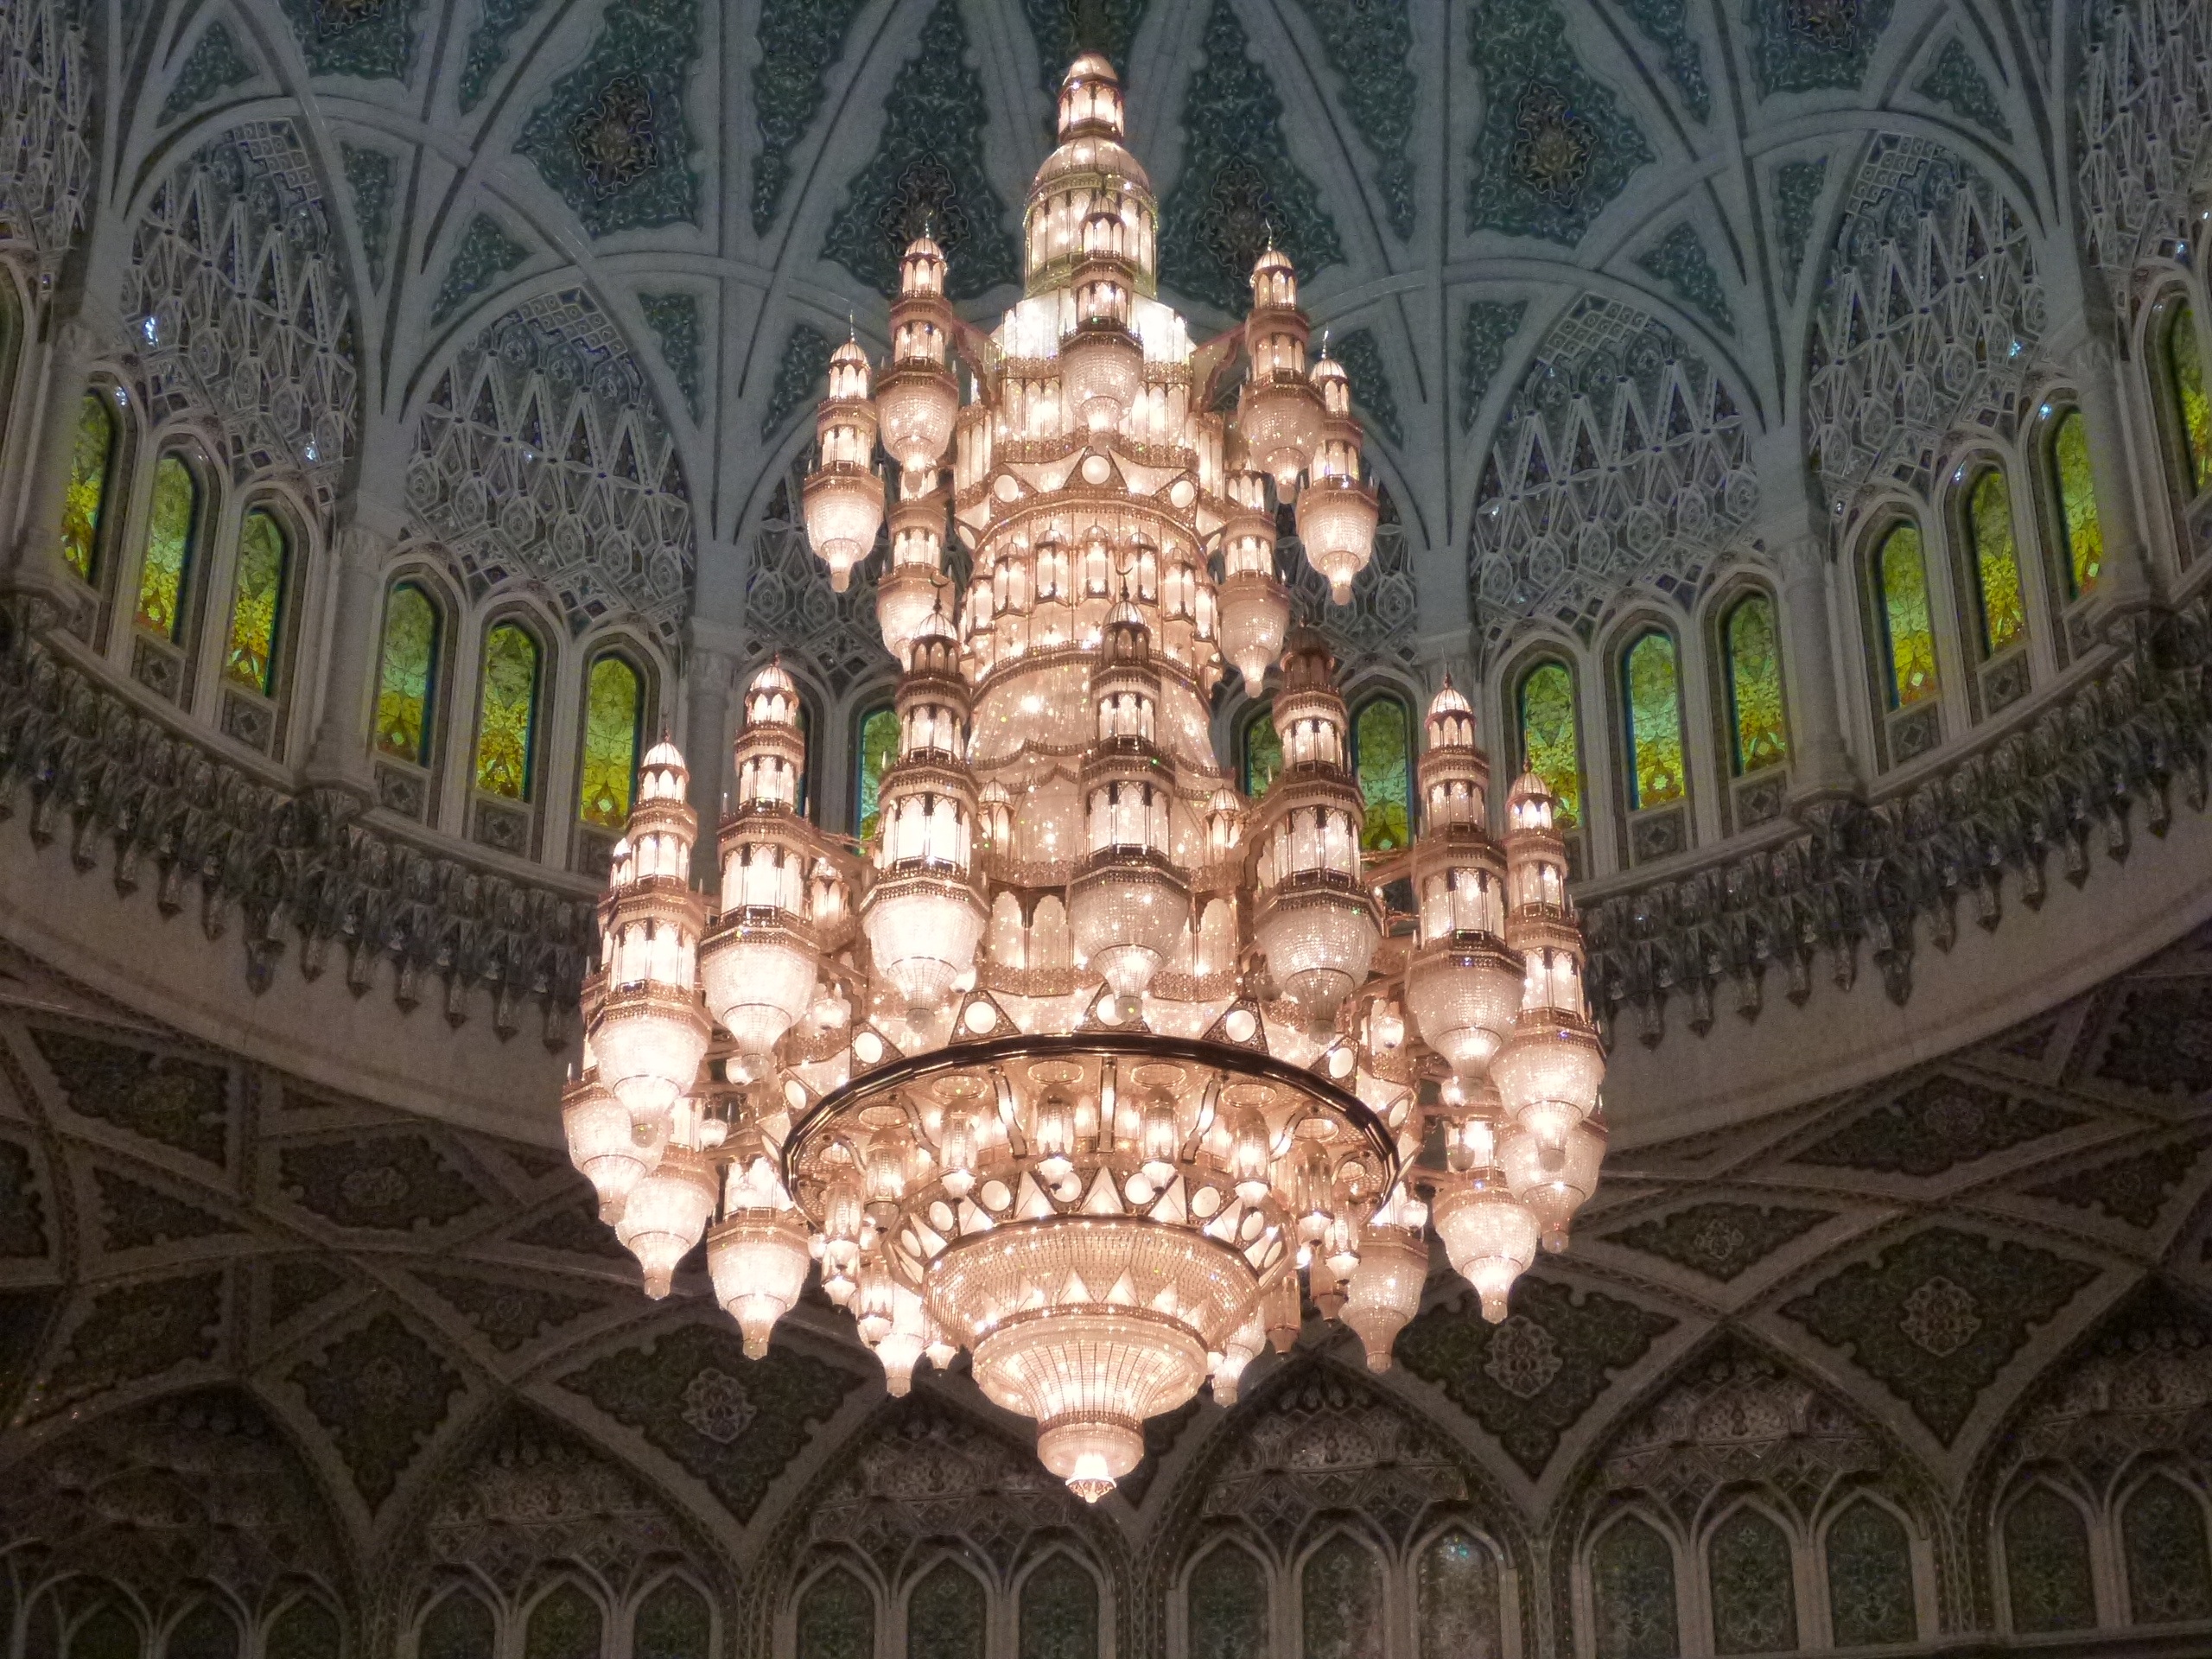
ceiling, lamp, lighting, place of worship, symmetry, light fixture, mosque, oman, chandelier, dome, arabic, muslim, muscat, byzantine architecture